Mette Reissmann

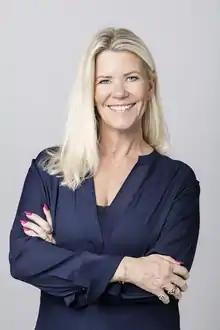

Mette Reissmann (born 4 October 1963) is a Danish business lawyer, television host and politician. From 2011 to 2019 and again from 2022 she has been a member of the Folketing, elected for the Social Democrats.